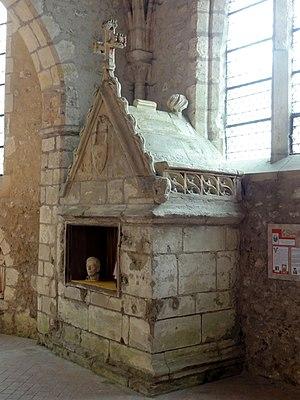
Reliquaire dans le croisillon sud.
L'église Saint-Étienne est une église catholique paroissiale située à Fosses, en France. Elle a été édifiée pendant deux campagnes de construction, dont la première entre 1170 et 1200 porte sur le chœur, le croisillon nord, l'absidiole nord, la nef et les deux bas-côtés. Ces derniers ont cependant été reconstruits au XVIᵉ siècle. Le croisillon sud et la chapelle de la chapelle de la Vierge ont été ajoutées pendant la seconde campagne vers 1230 / 1240 environ, et présentent ainsi des différences par rapport à leurs homologues au nord. L'ensemble est de style gothique primitif, comme l'indiquent le remarquable clocher et la sculpture des chapiteaux, qui sont de belle facture et représentent de façon assez naturaliste quelques éléments de la flore locale. L'on ne peut en même temps pas nier l'influence persistante de l'architecture romane, qui se traduit par la forme en plein cintre des fenêtres issues de la première campagne, et par le plan en hémicycle du chœur, que l'église de Fosses partage avec quelques autres églises gothiques de la même époque.